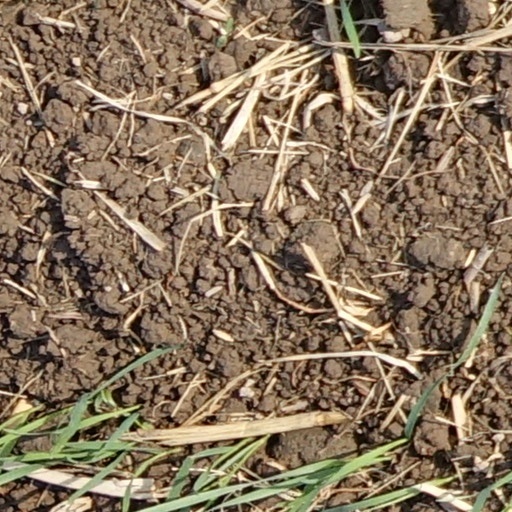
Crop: wheat